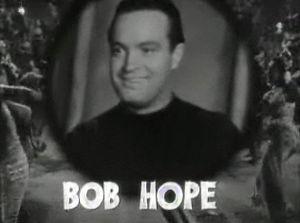
En route vers Singapour est un film américain réalisé par Victor Schertzinger, sorti en 1940.